King's Bench jurisdiction

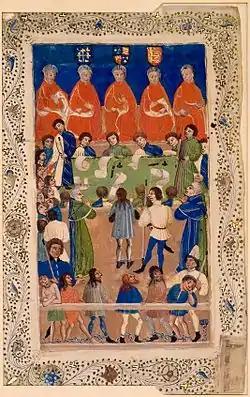
The Court of King's Bench at work. This illuminated manuscript from about 1460 is the earliest known depiction of the English court. It shows the judges of the court, clerks, lawyers and, at the bottom of the illustration, guards watching chained prisoners awaiting trial.

The Province of Pennsylvania, also known as the Pennsylvania Colony, was an English proprietary colony from the time of its royal charter in 1681 until the American Revolution in 1776 when Pennsylvania adopted its first Constitution. In Pennsylvania, King’s Bench power refers to an English common law authority which the General Assembly recognized and explicitly bestowed in 1722 on the Supreme Court of Pennsylvania, granting that court by charter constitutional authority over legal and supervisory aspects of the court system in the English colony.